Sheikh Zainuddin

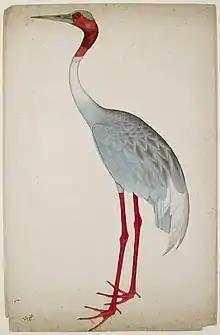
"Saras" by Zainuddin

Sheikh Zainuddin or Shaikh Zain-al-Din was an Indian artist who moved from Patna to Calcutta and worked for patronage in British Raj. His works blending Mughal and Western painting techniques belonged to the Company style of painting.